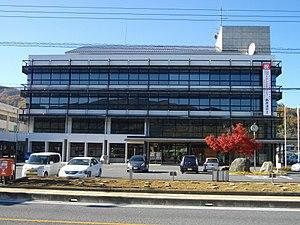
Nagatoro est un bourg du district de Chichibu, situé dans la préfecture de Saitama, au Japon.